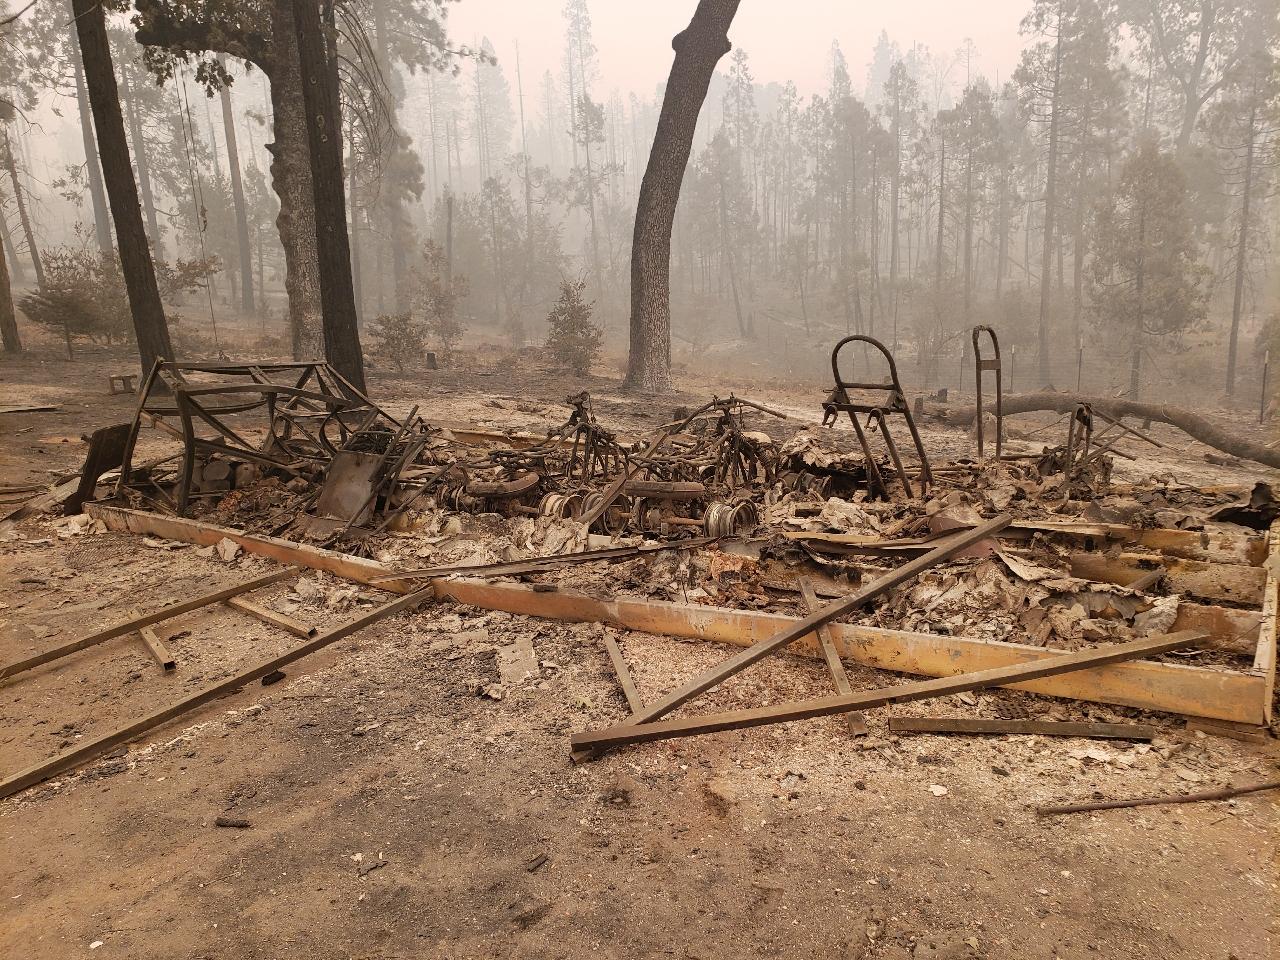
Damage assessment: destroyed